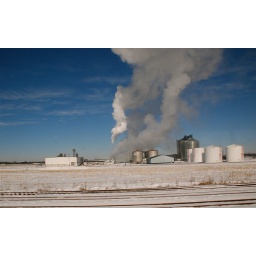
some people may argue, but I think Iowa is quite pretty from the window of a train in winter.